Long Creek Railroad

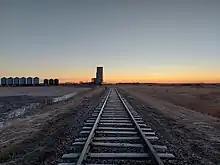
Long Creek Railroad

The Long Creek Railroad is a Canadian shortline railway operating in the Canadian province of Saskatchewan.